Irréversible

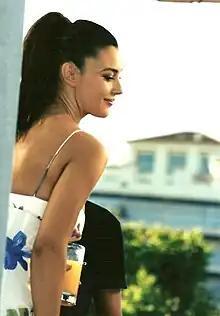
Bellucci at the 2002 Cannes Film Festival

The film premiered in France on 22 May 2002 through Mars Distribution. It competed at the 2002 Cannes Film Festival. It was released in the United Kingdom on 31 January 2003 through Metro Tartan Distribution, and the United States on 7 March 2003 through Lions Gate Films. It grossed $792,200 from theatrical screenings.